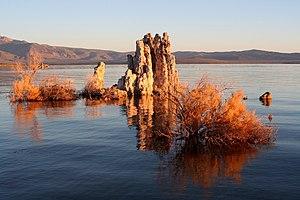
Wish You Were Here est le neuvième album studio du groupe britannique Pink Floyd. Enregistré en studio durant la première moitié de 1975, l’album paraît le 15 septembre de la même année. Malgré des critiques mitigées, il rencontre un succès commercial immédiat, si bien qu'EMI est incapable d'en fournir suffisamment pour satisfaire la demande. Il est depuis souvent compté parmi les meilleurs albums de Pink Floyd, apparaissant dans de nombreux classements musicaux, dont celui des 500 plus grands albums de tous les temps, dans lequel il apparaît à la 211ᵉ place. David Gilmour et Rick Wright, membres du groupe, ont déclaré par la suite qu'il était leur album favori de Pink Floyd.